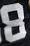
Number: 8